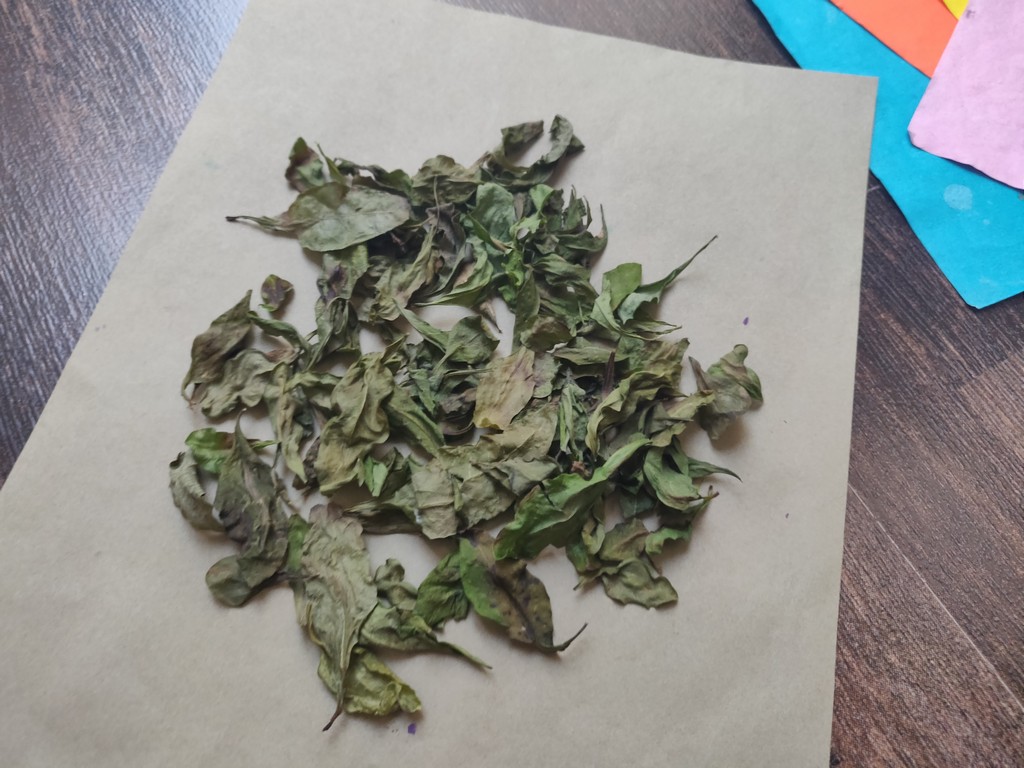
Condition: Dried
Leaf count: multiple
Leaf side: unknown